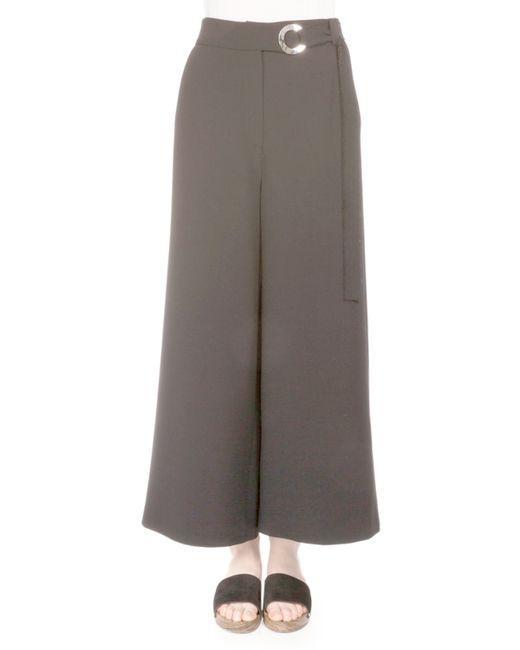
graue lockere formelle Hose mit Taschen